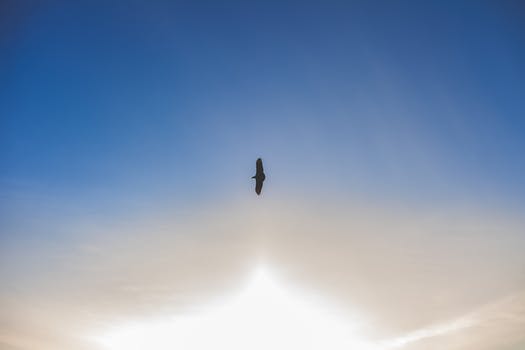
Label: No Watermark